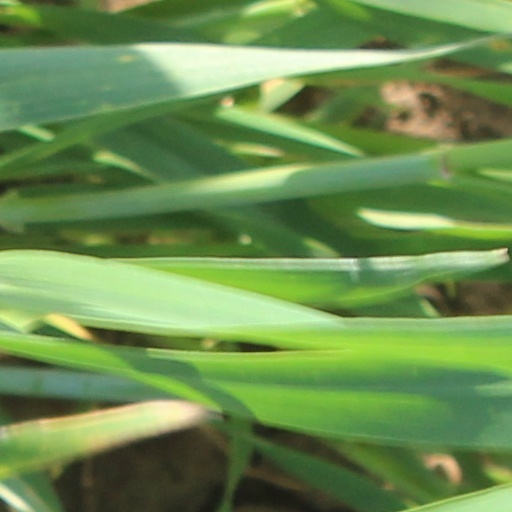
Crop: wheat